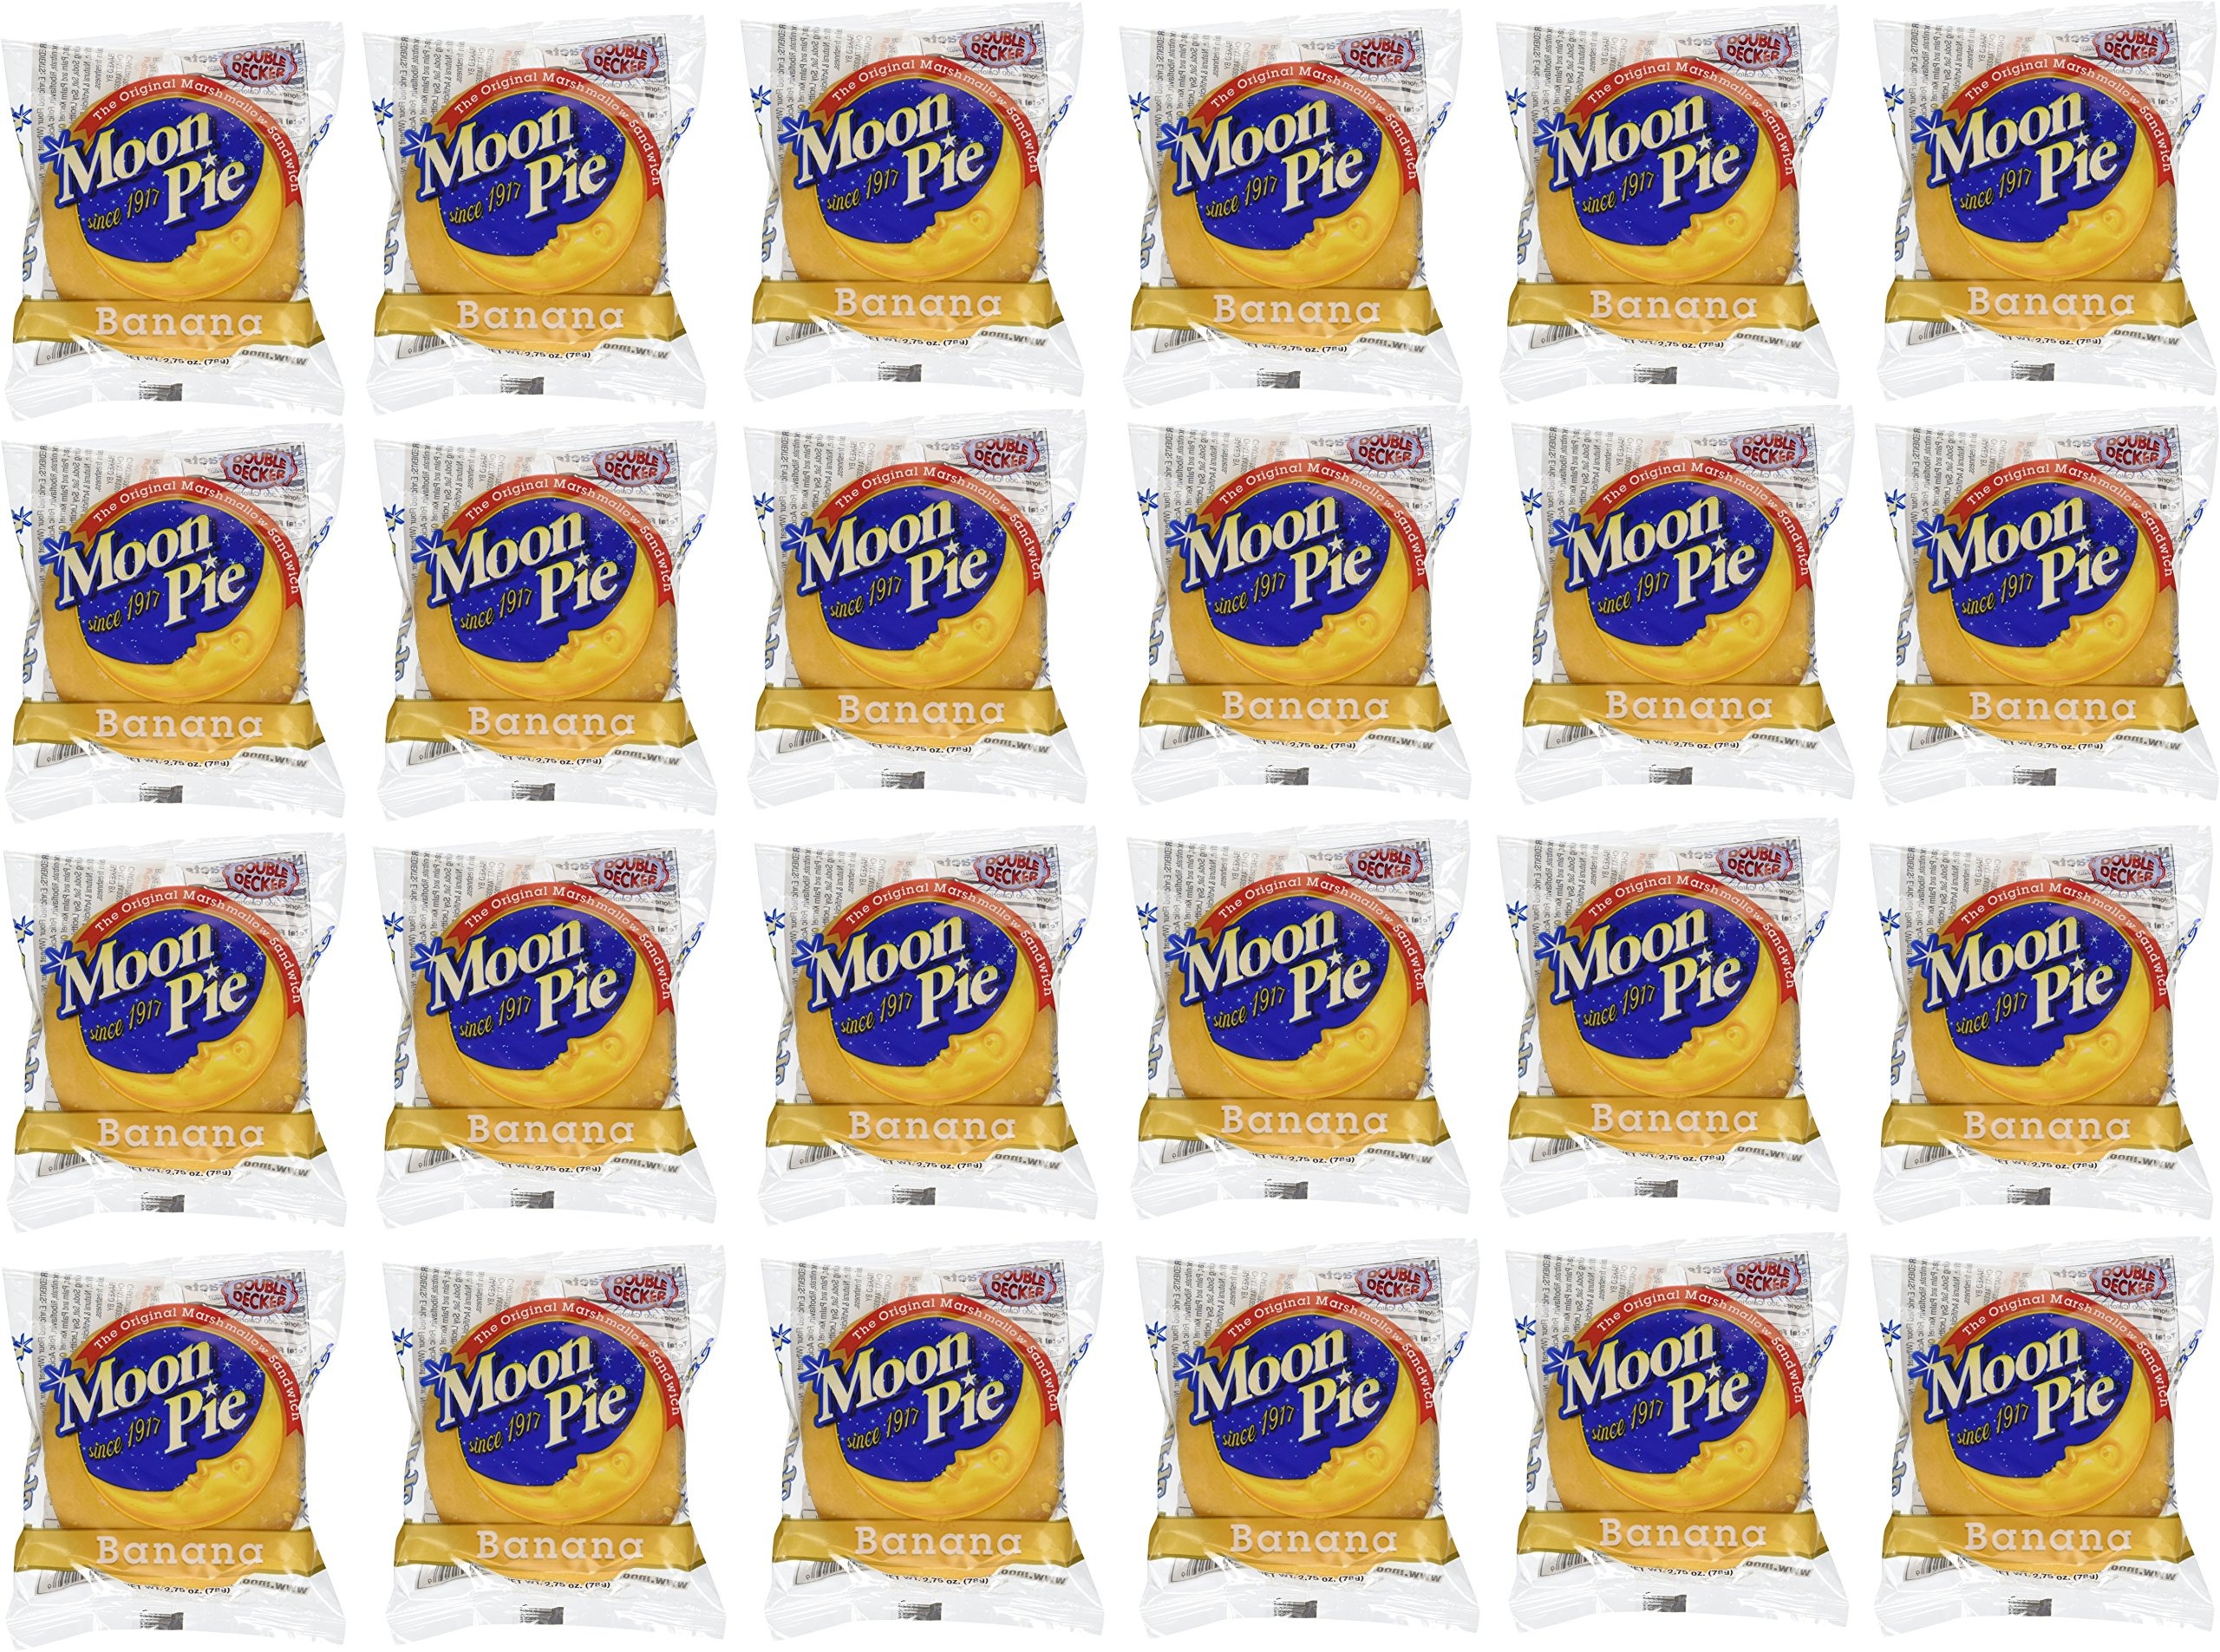
Item Name: Moon Pie Double Decker (Banana, 24)
Bullet Point 1: Graham Cracker Cookies with Marshmallow Filling
Bullet Point 2: Dipped in Banana Flavored Coating
Bullet Point 3: Can be eaten at room temperature or heat in microwave for few seconds
Bullet Point 4: Cuisine of the American South since 1917
Bullet Point 5: 24 Individually wrapped double decker pies shipped fast and fresh!
Product Description: The Double Decker MoonPie or Moon Pie is a cuisine associated with the South. They go well with an RC Cola and have been satisfying since 1917. You will lover the graham cracker, marshmallow and banana taste at room temperature but it is really good warmed for a few seconds Enjoy the taste along with the memories. Join the history of the Moon Pie
Value: 66.0
Unit: Ounce

Price: 10.91